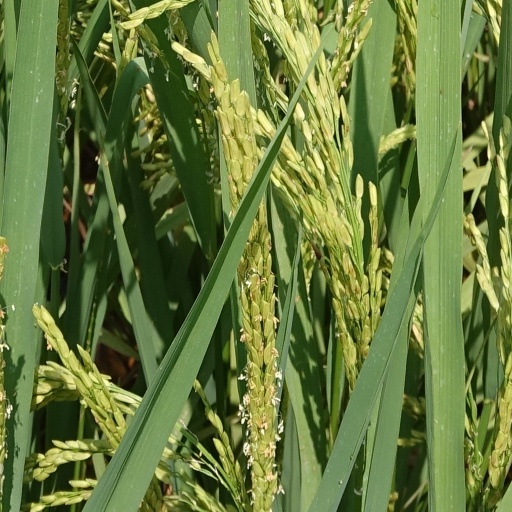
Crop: rice